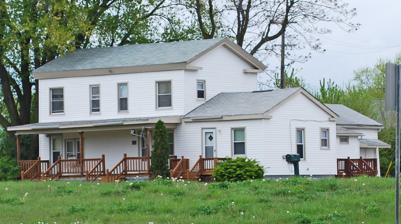
Building: Sheldon Inn
Country: United States of America
Year built: 1825
Historic inn in Michigan, United States United States historic place Sheldon Inn U.S. National Register of Historic Places Show map of Michigan Show map of the United States Location 44134 Michigan Avenue, Canton Township, Michigan Nearest city Sheldon, Michigan Coordinates 42°16′31″N 83°28′28″W / 42.27528°N 83.47444°W / 42.27528; -83.47444 Area 0.2 acres (0.081 ha) Built 1825 Architectural style Greek Revival Demolished January 2021 MPS Canton Township MPS NRHP reference No. 00000618 Added to NRHP June 02, 2000 The Sheldon Inn was a two-story apartment building located at 44134 Michigan Avenue, in Sheldon Corners in Canton Township, Michigan .  It was built in 1825, and previously used as a single-family home and a travelers' inn.   It was listed on the National Register of Historic Places in 2000. It was demolished in 2021. History The Sheldon Inn was built by Timothy and Rachel Sheldon.  The couple moved from Monroe County, New York , with all their possessions in a wagon. They had intended to settle further to the west, but when they camped for the night on the Chicago Road , two days from Detroit , they were impressed with the surrounding area and decided to settle there in Canton Township. On June 6, 1825, the couple purchased 160 acres (65 ha) near their overnight camping spot, including the property on which this building now sits. They were the third landowners in Sheldon Township, filing their claim only a week after the first two. The Sheldons built a Greek Revival home on their land, and the building almost immediately became an inn , serving the influx of travellers and settlers spreading westward from Detroit. The Sheldons farmed the surrounding land, and soon the hamlet of Sheldon Corners grew around the inn. Sheldon's Corners soon became a thriving community, helped in part by the 1829 establishment of South Territorial Road (now Geddes Road), which began at Sheldon's Corners. South Territorial was established by legislative act, reading in part: Be it enacted by the Legislative Council of the Territory of Michigan , That there shall be a territorial road laid out and established commencing in the Chicago Road, at or near the Inn of Timothy S. Sheldon, in the township of Plymouth, in the county of Wayne, thence west on the most direct and eligible route, through the village of Ann Arbor , by Samuel Clements' to Grand River, where the St. Joseph Trail crosses the same, and also through the Coghwagiac and Grand praries, thence westerly on the most eligible route to, or near the Paw Paw, to the mouth of the St. Joseph River of Lake Michigan... In 1830, Timothy Sheldon became postmaster of the area's post office, and the next year, Rachel Sheldon purchased an additional 80 acres (32 ha) adjacent to this property. The hamlet eventually boasted a log schoolhouse, two general stores, two churches, a cemetery, a cobbler and three blacksmiths. The Sheldons added a one-story wing to the house in the 1830s for an unmarried sister. Timothy Sheldon served as a state legislator in 1839 and Director of the Poor in 1841 and 1845. The ownership of the Sheldon Inn eventually passed to Charles Sines, Timothy Sheldon's nephew, who sold the house to Charles and Anne Morton c. 1890. The former Sheldon Inn was turned into a two-unit apartment building. The building was demolished in January 2021 as part of a parking lot expansion. Description The Sheldon Inn was a two-story, side-gable Greek Revival house located on a 1/4 acre lot, and sitting a few feet behind what was once its original location.  The house had been altered since its construction, but still exhibited the Greek Revival cornice return detail on the side gable.  It had an 1830s one-story addition, and a porch running the width of the house that was added in the 1930s. Two small additions were located in the rear. References